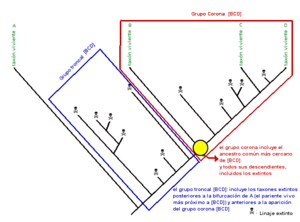
En biologie de l'évolution, un groupe-couronne, aussi appelé groupe apical, est le plus petit clade comprenant un ensemble donné d'espèces actuelles, c'est-à-dire le clade engendré par leur dernier ancêtre commun et toutes les espèces descendantes, actuelles ou non. Ce concept, complété par celui de groupe-tronc, établit un cadre théorique pour la classification des fossiles.